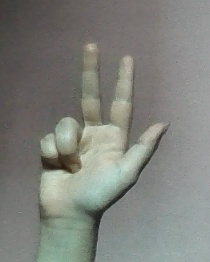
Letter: al